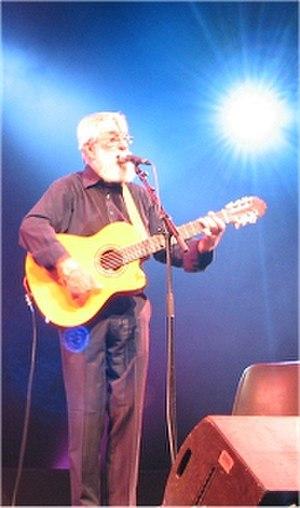
Ronald Drew est un chanteur irlandais et un musicien de musique folk, qui a atteint une renommée internationale grâce à sa carrière de cinquante ans avec le groupe, The Dubliners. Il est né à Dún Laoghaire, dans le comté de Dublin.
(F)lannigan's Ball est une chanson du groupe de punk celtique Dropkick Murphys sur l'album The Meanest Of Times.